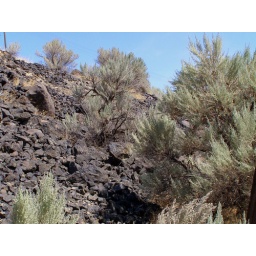
I liked the way the plant life resembles the natural rock formations in color.